List of giant squid specimens and sightings

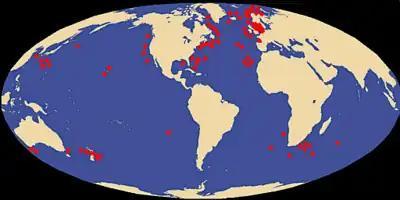
Worldwide giant squid distribution based on recovered specimens

Purported sightings of giant squid lacking both physical and documentary evidence and expert appraisal are generally excluded, with the exception of those appearing in the lists of Ellis (1994a:379–384), Ellis (1998a:257–265), or Sweeney & Roper (2001) (see e.g. "attacks" of #32 and 106). In particular, "sea monster" sightings—many of which have been attributed to giant squid by various authors—fall short of this standard. Compositing and other forms of photo manipulation have been used to perpetrate hoaxes involving giant squid and these are occasionally circulated as records of actual news events, often accompanied by fictional background stories. Such records are likewise excluded, as are speculative misidentifications with no scientific basis.